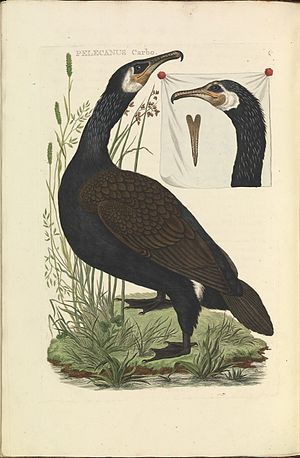
Skarv / Skarvbestandens udvikling fra 1800-tallet til nu
Skarv i Nederlandsche Vogelen (Dansk: Nederlandske Fugle), Vol. 1 (1770)
Skarven eller ålekragen er en fugl, der lever i alle verdensdele undtagen Sydamerika og Antarktis. I Danmark, hvor den har været del af faunaen i omkring 7000 år, er den en almindelig ynglefugl og vintergæst nordfra. Den lever især af fisk som ål, ålekvabbe, torsk og sild.